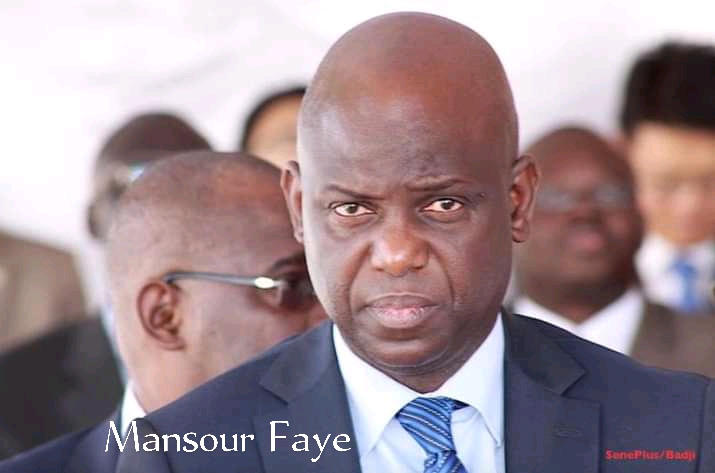
Nataal bii nataal la boob, mbooloom nit ñoo ngi ci. Ñi ci ginnaaw nag ñu bari dañoo takk ay verre. Waaye ki ci gën a fés ci nataal Mansuur Fay di doomu Ndar di doomu Senegaal. Bi Corona bi ñëwee moom lañ joxoon manaam mbirum ceeb mi mu yor ko.